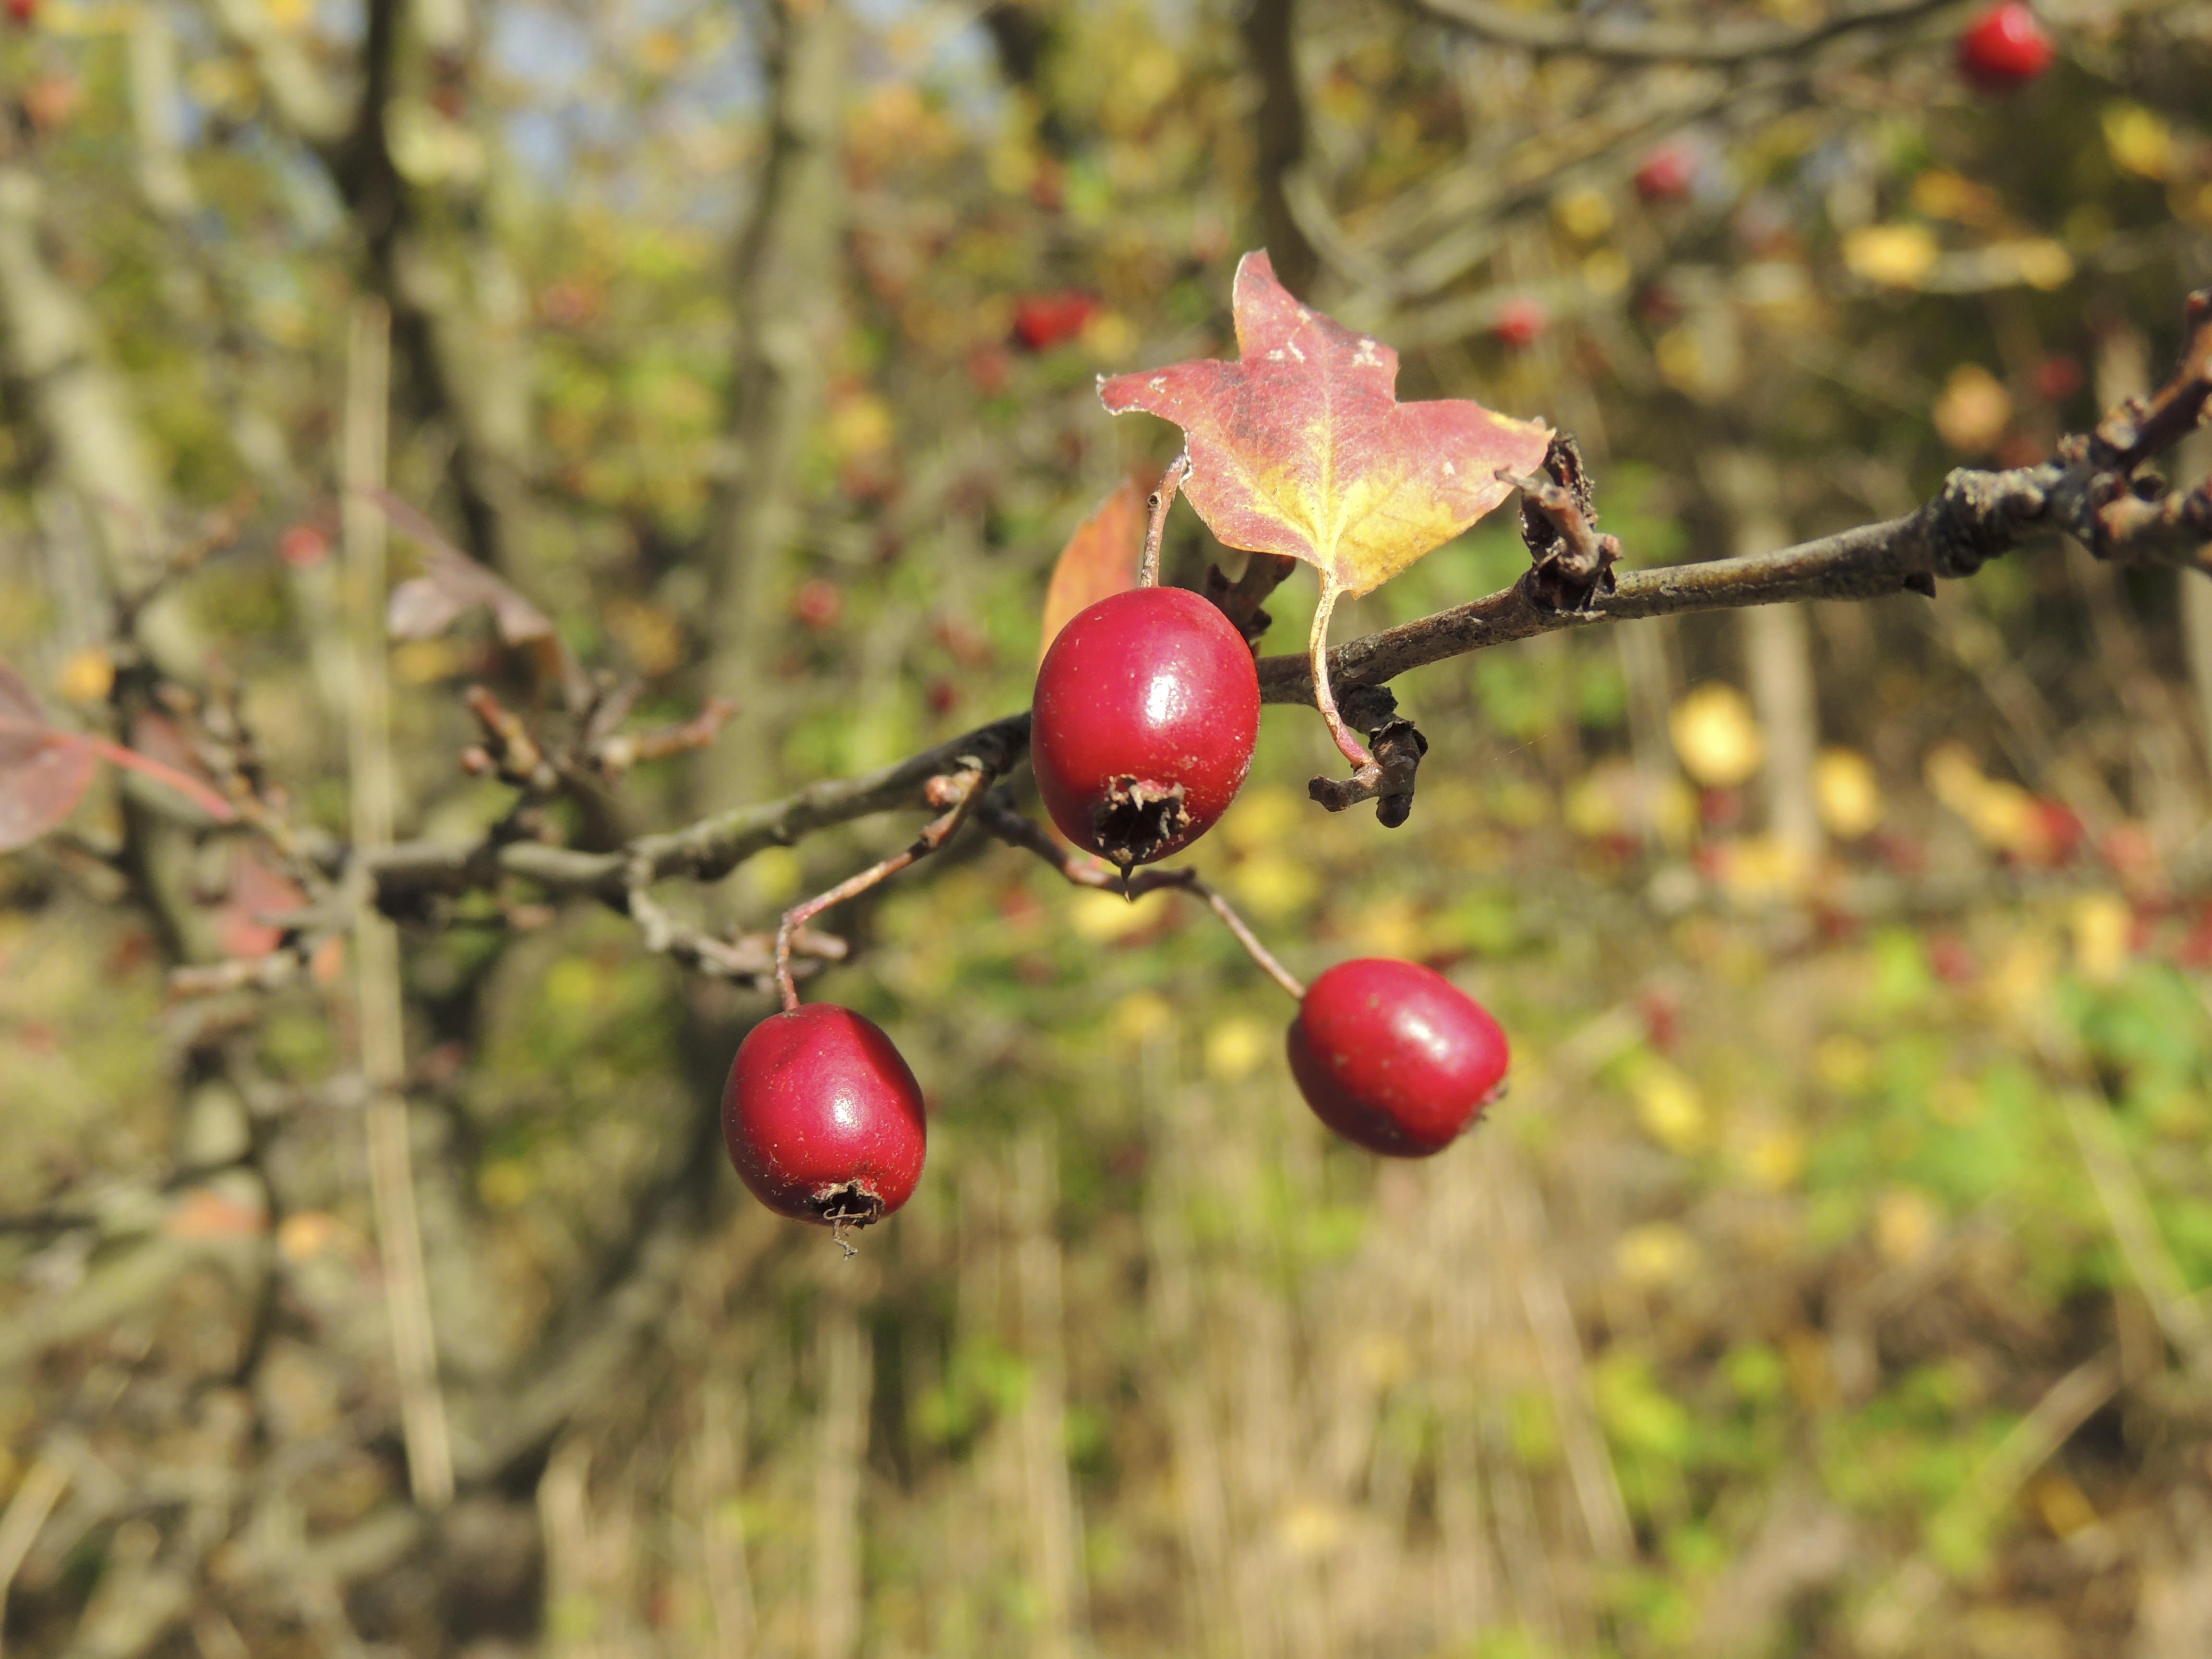
tree, nature, branch, blossom, plant, fruit, berry, leaf, flower, food, red, produce, macro, autumn, flora, wildflower, shrub, rose hip, macro photography, flowering plant, rose family, sammelfrucht, woody plant, land plant